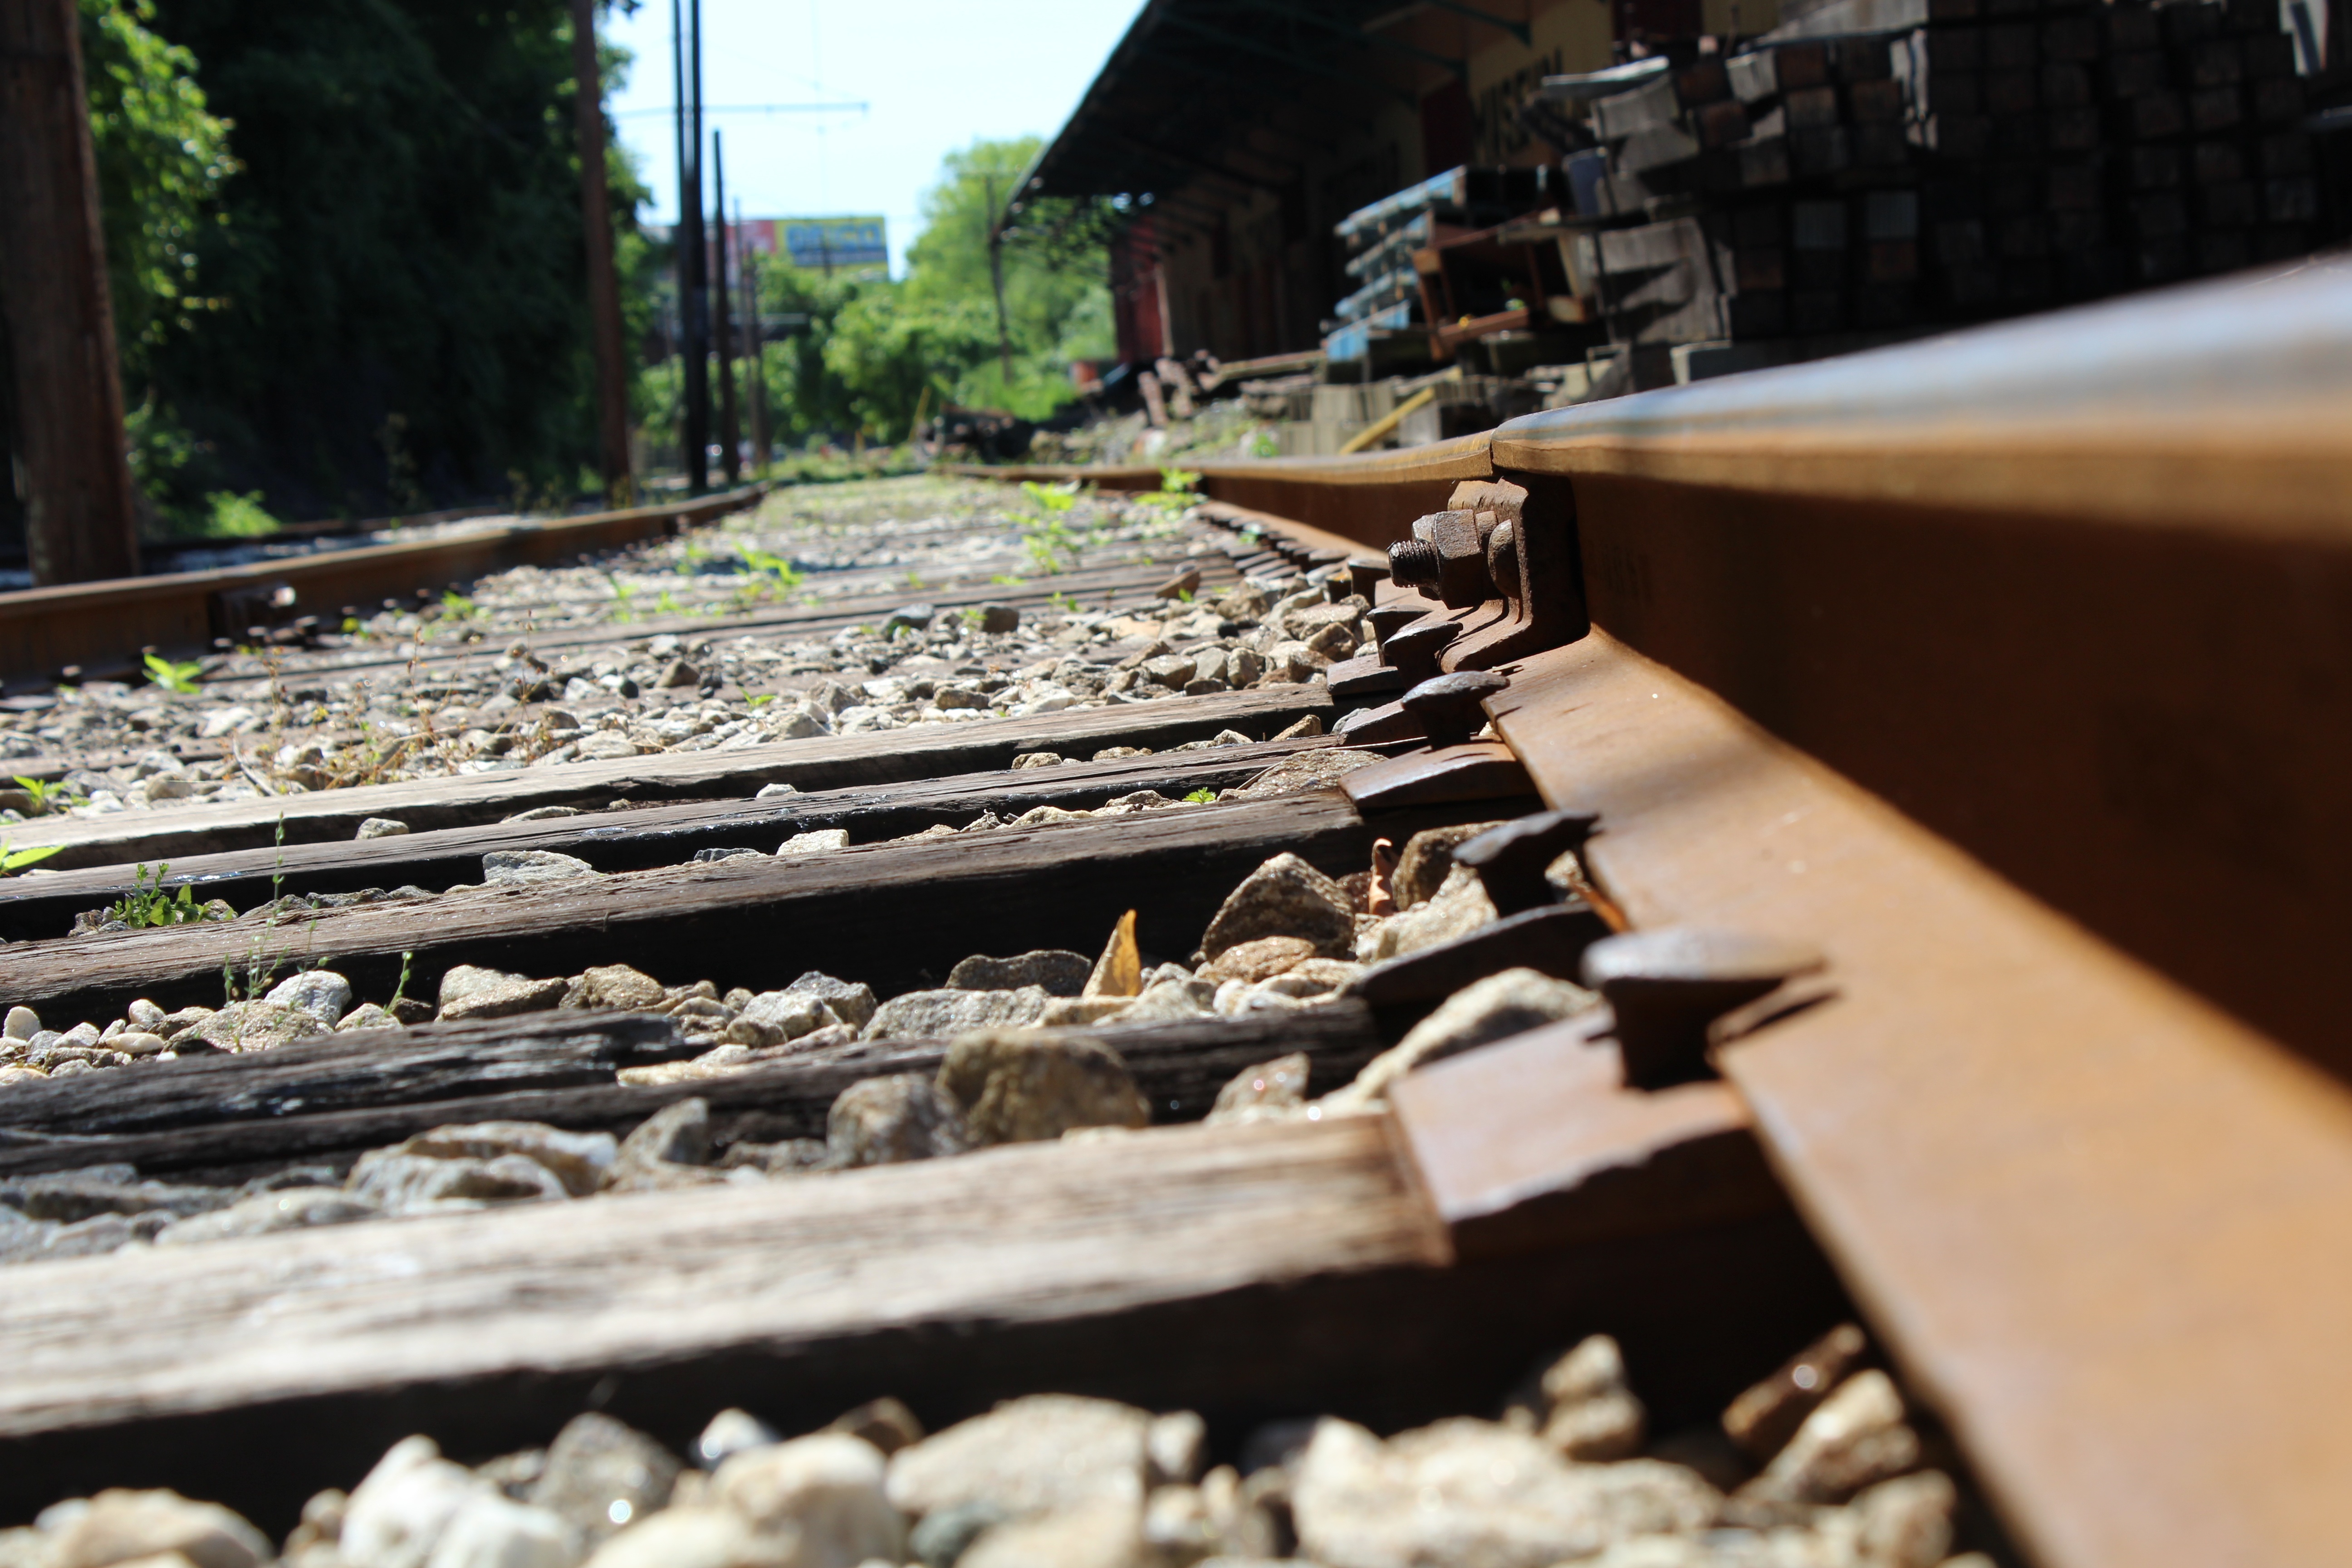
wood, track, transport, vehicle